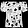
Label: Shirt